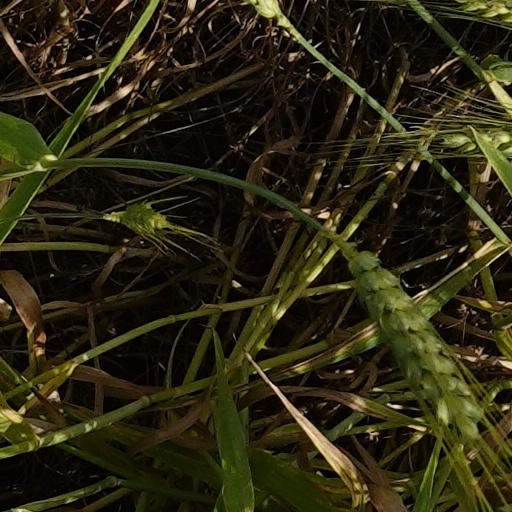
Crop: wheat